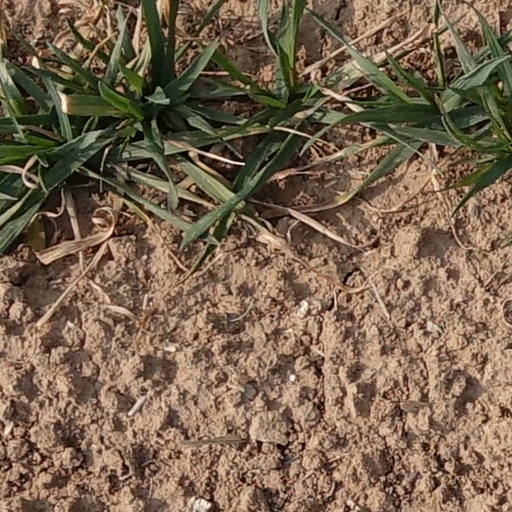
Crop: wheat